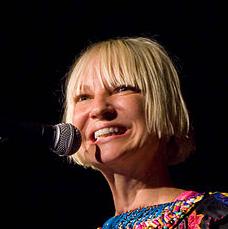
Age: 35